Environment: real
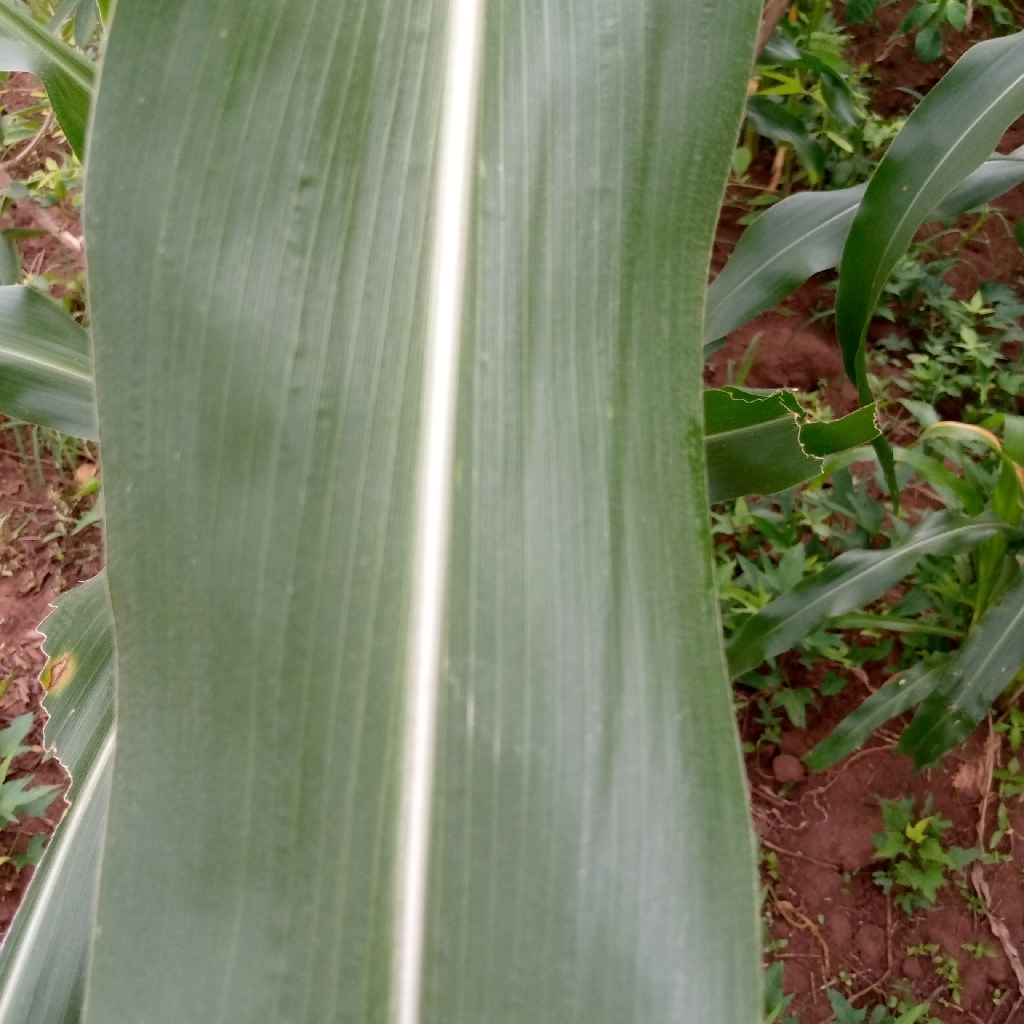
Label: healthy